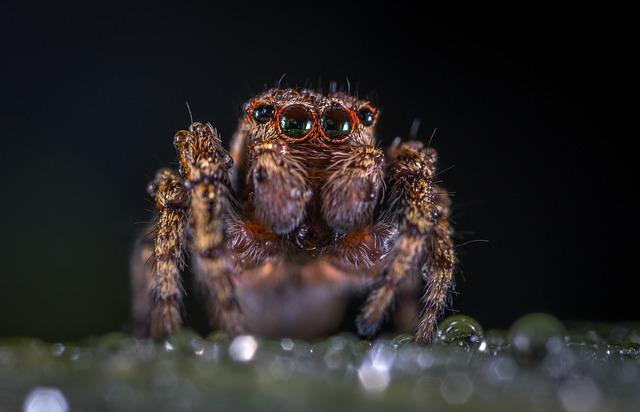
spider